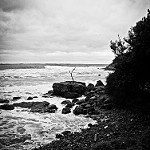
Label: B & W